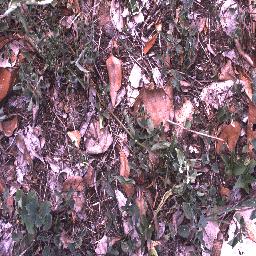
Label: negative